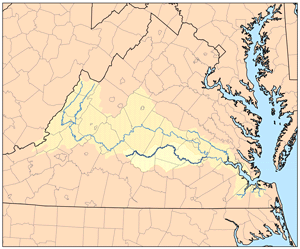
L'Appomattox River est un affluent de la James River de 253 km de long situé dans l'État de Virginie aux États-Unis.